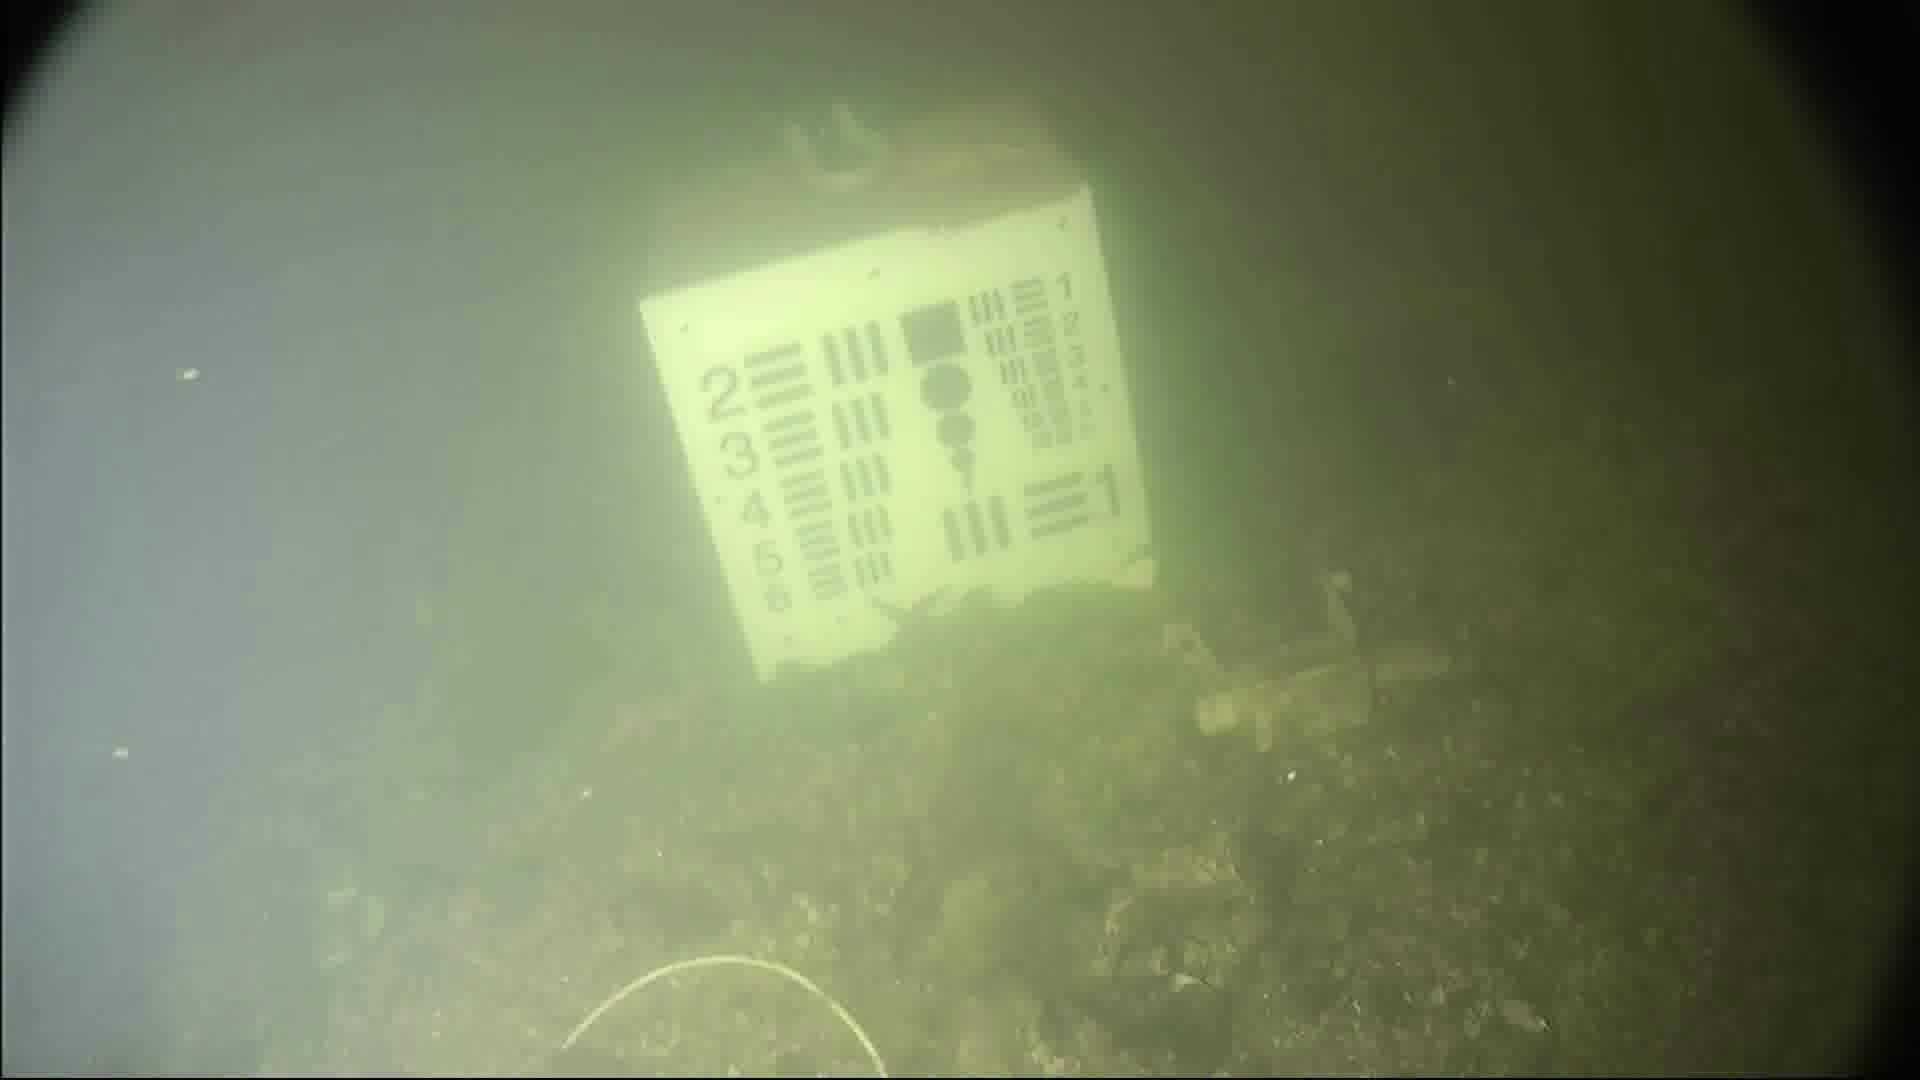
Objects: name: starfish